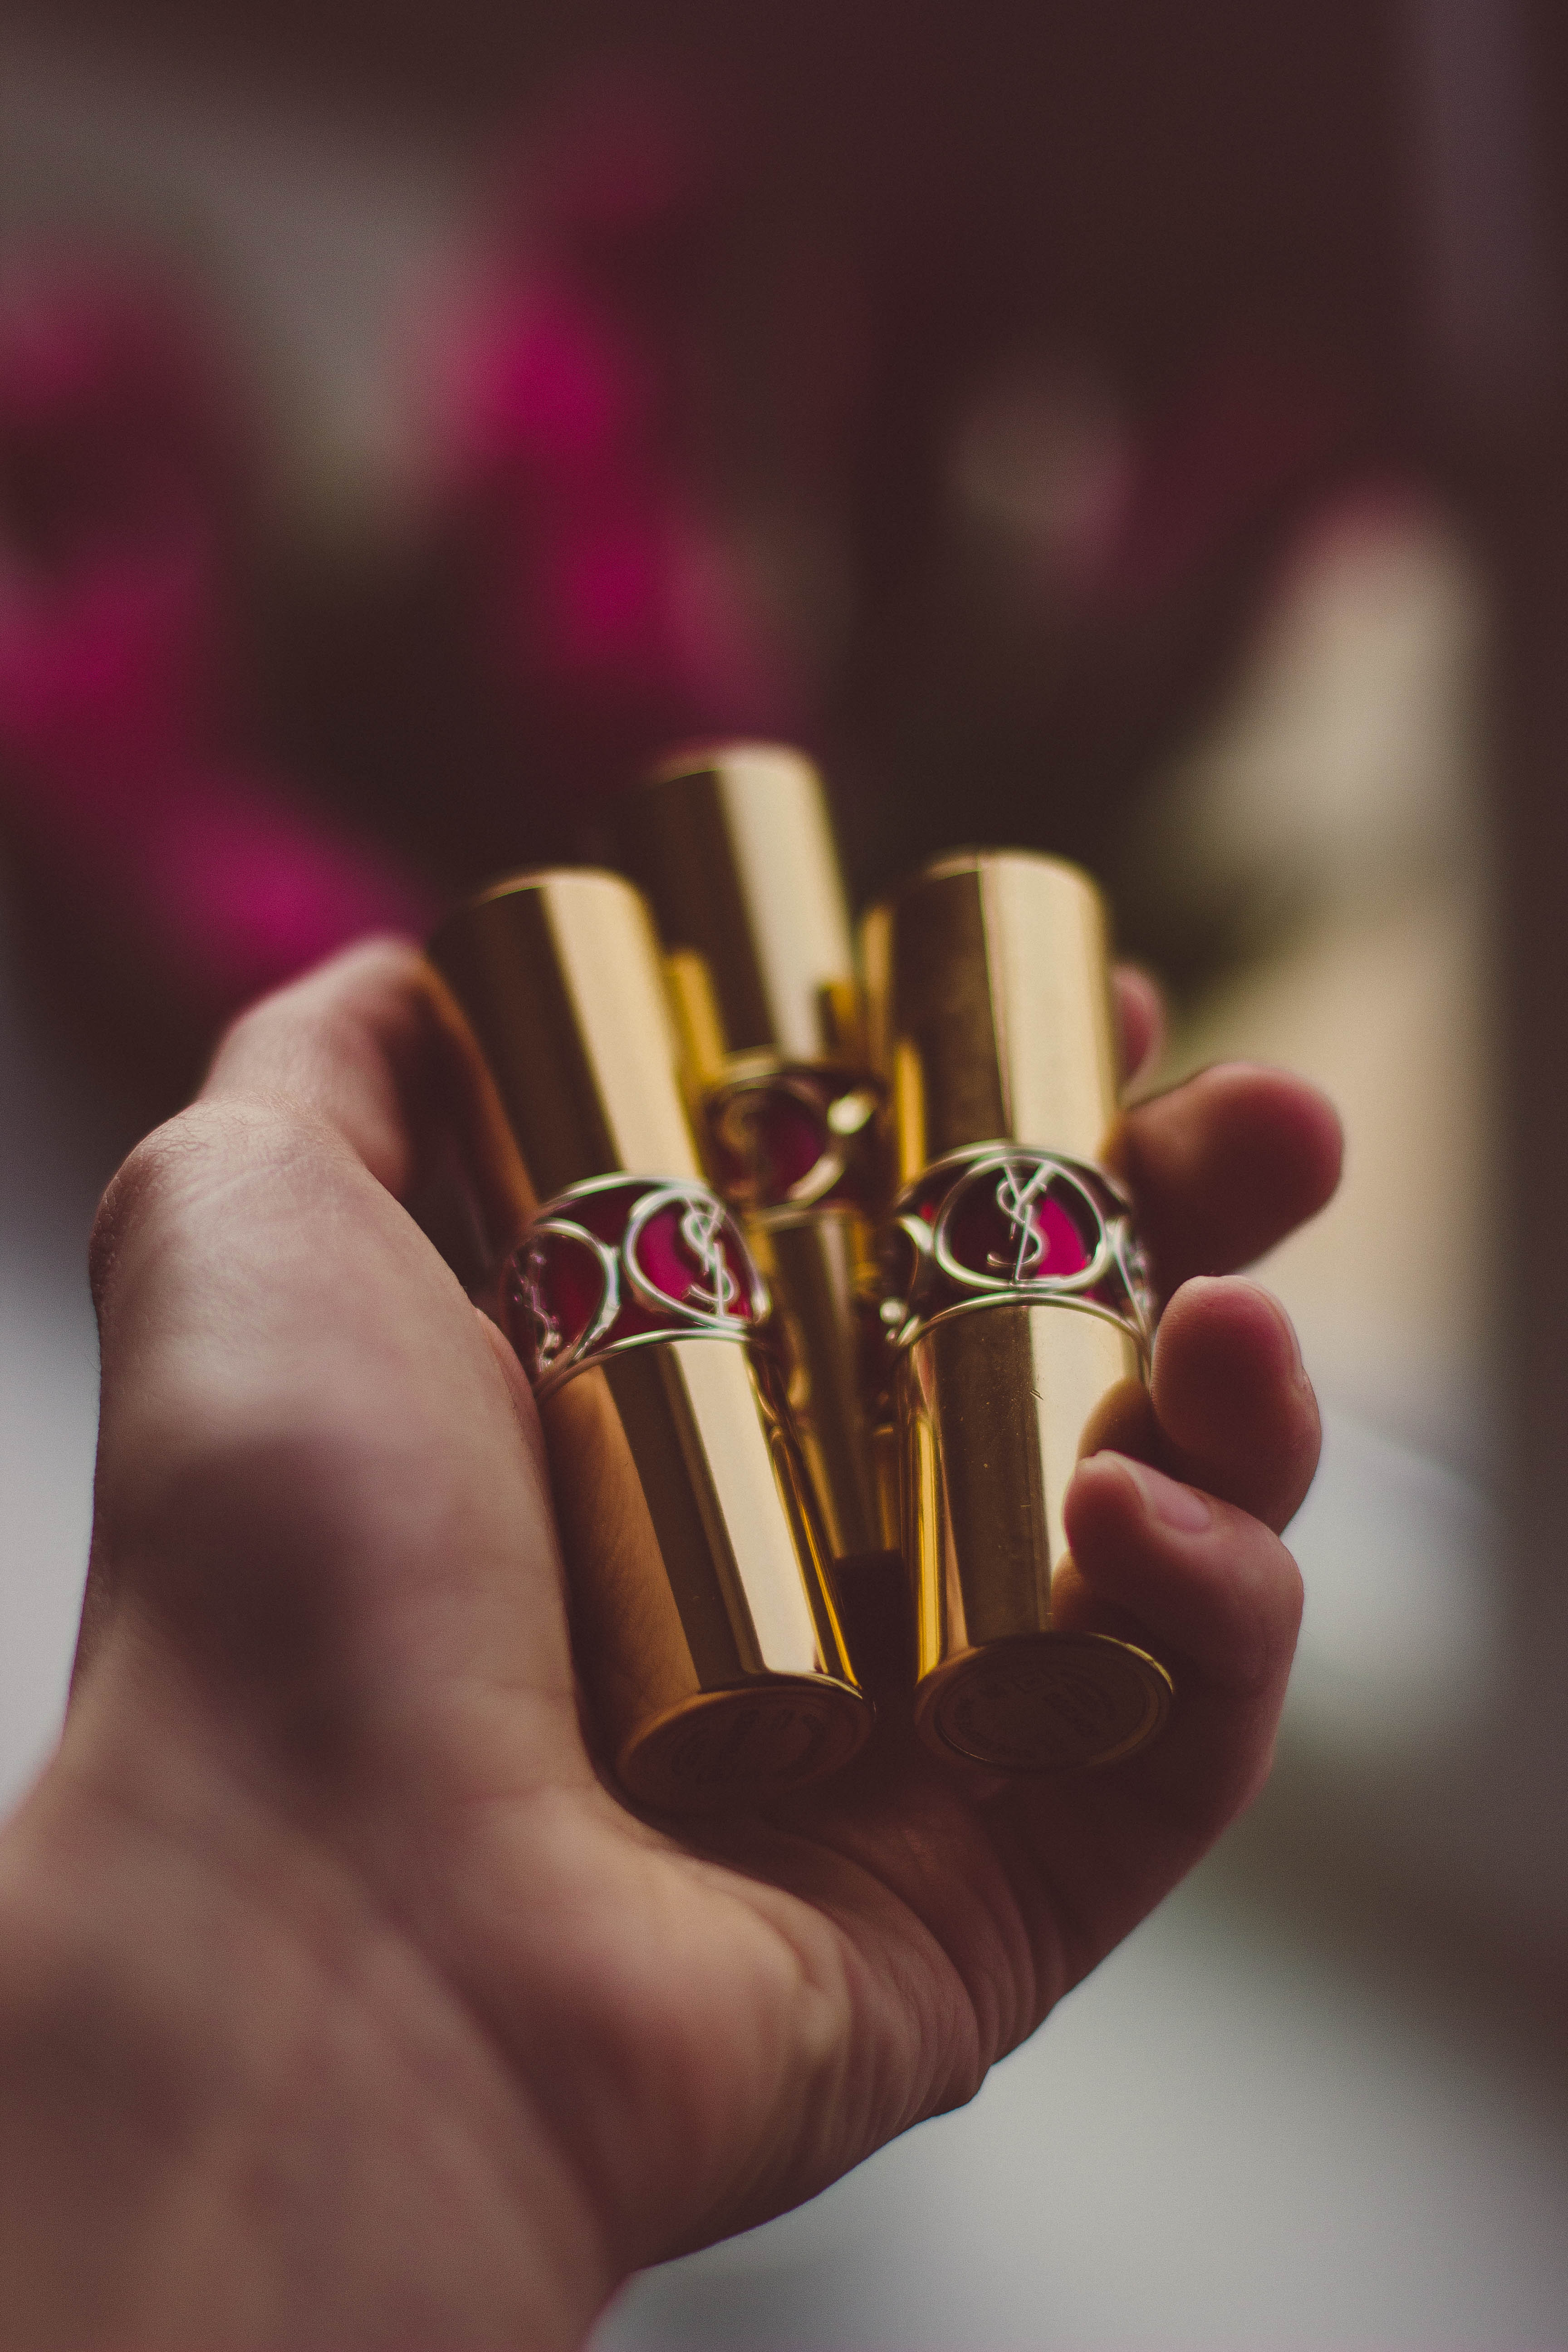
hand, finger, red, color, nail, lip, manicure, close up, gold, eye, beauty, lipstick, cosmetics, macro photography, lipstick tube